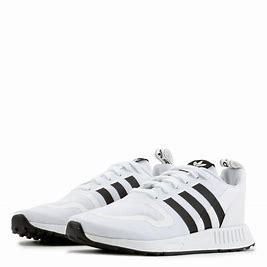
Brand: Adidas
Model: Multix